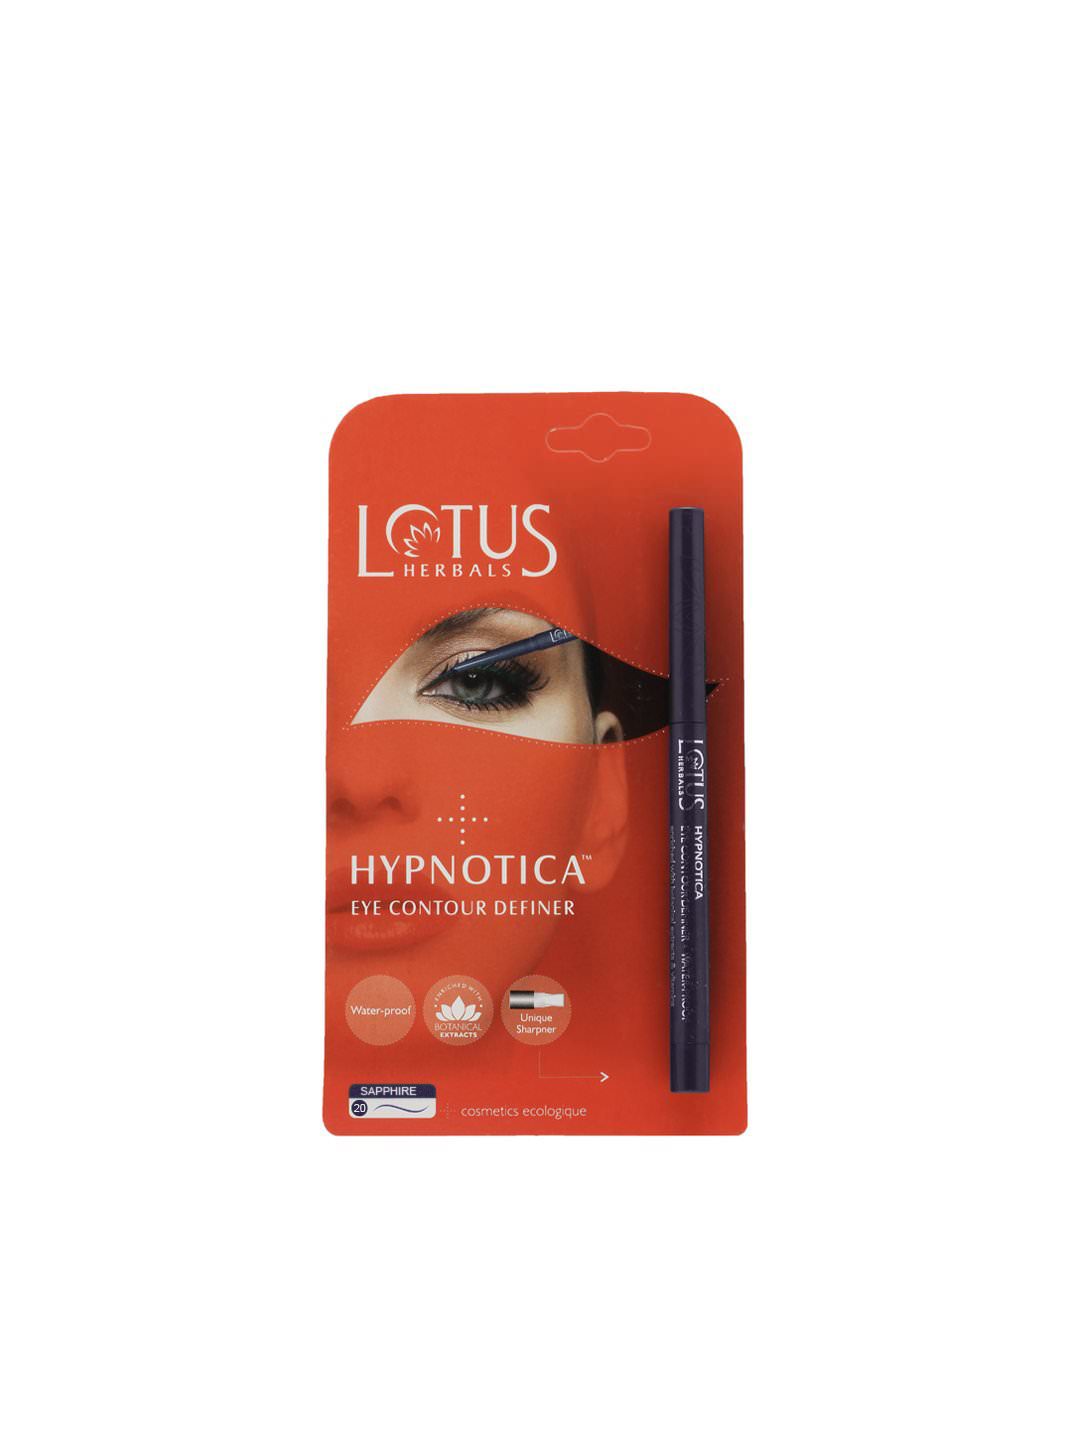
Lotus Herbals Sapphire Hypnotica Eye Contour Definer
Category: Personal Care / Makeup / Kajal and Eyeliner
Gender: Women
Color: Blue
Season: Spring 2017
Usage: NA